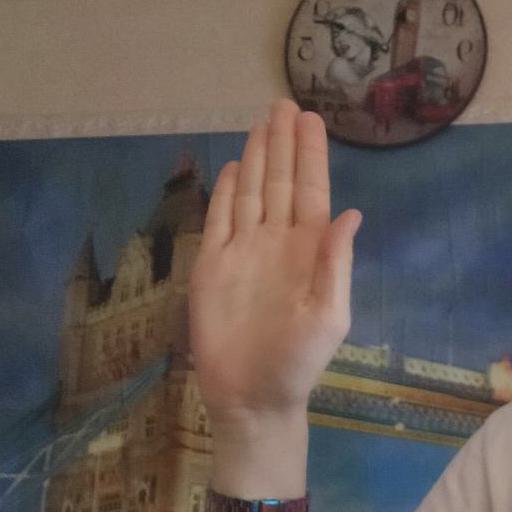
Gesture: stop